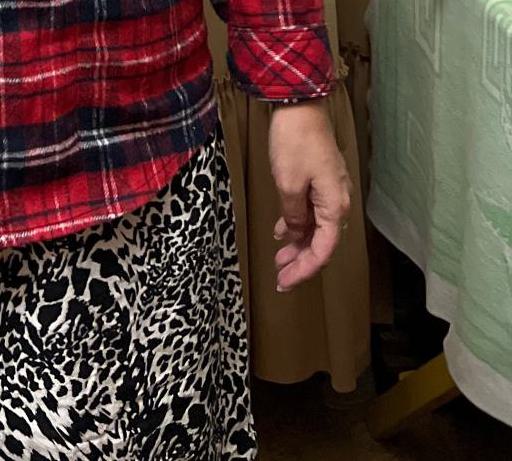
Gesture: no_gesture